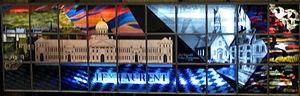
McGill est une station sur la ligne verte du métro de Montréal. Inaugurée le 14 octobre 1966, elle fut une des stations du réseau d'origine. Aujourd'hui, elle est la deuxième station la plus fréquentée du réseau. En 2015, par exemple, 11 139 018 passagers commencèrent un trajet à cette station.